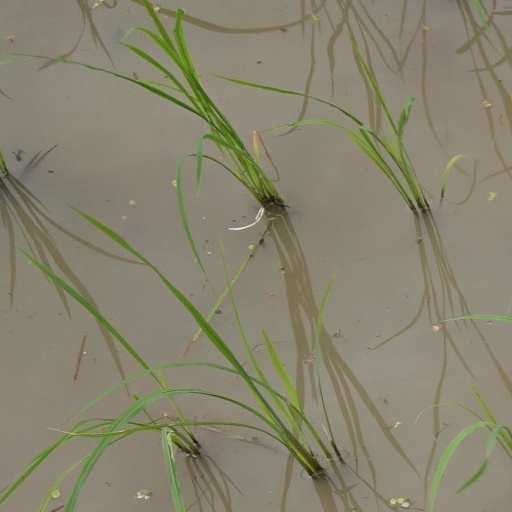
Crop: rice